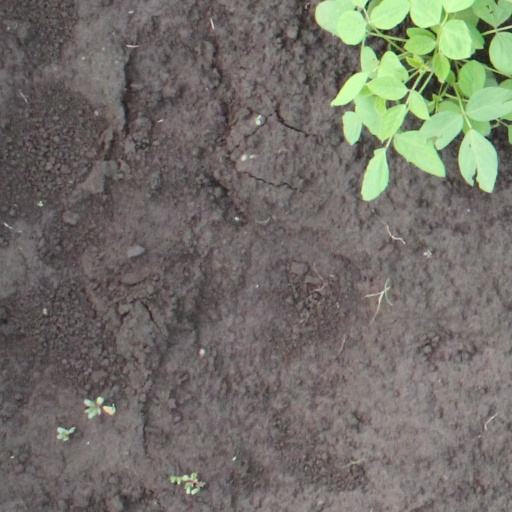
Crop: soybean